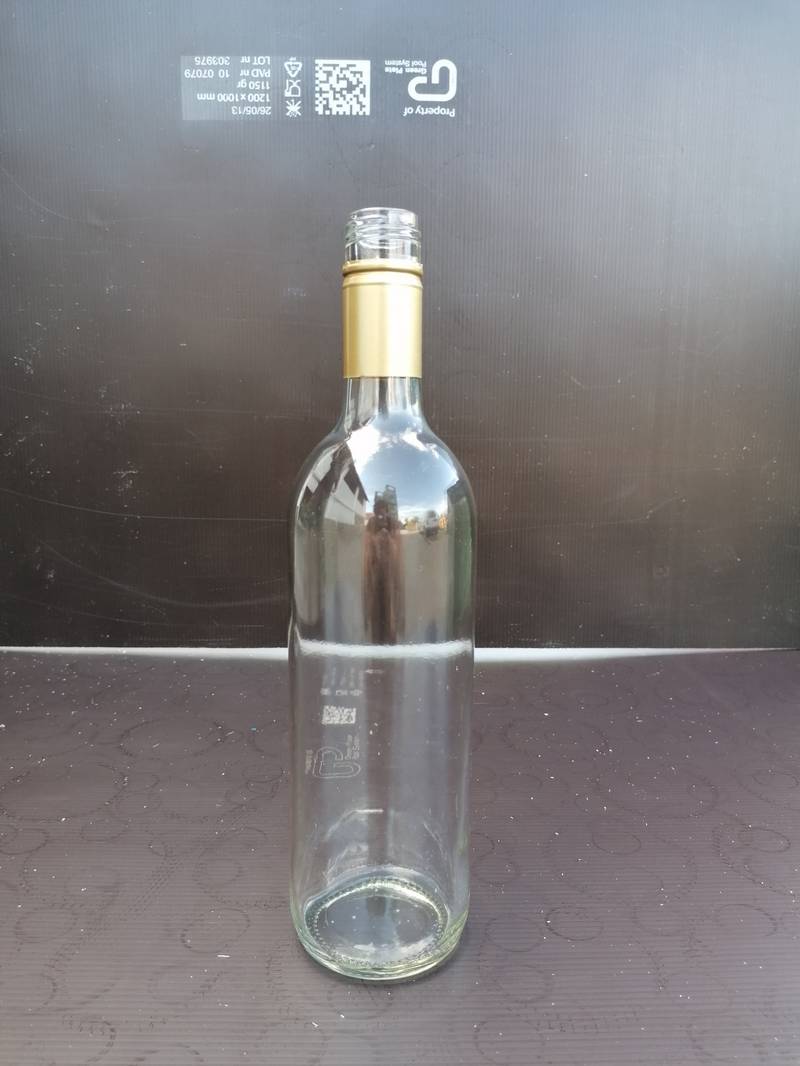
Waste category: glass